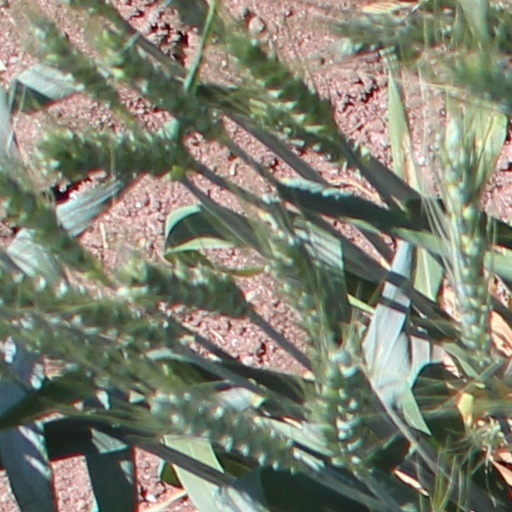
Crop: wheat